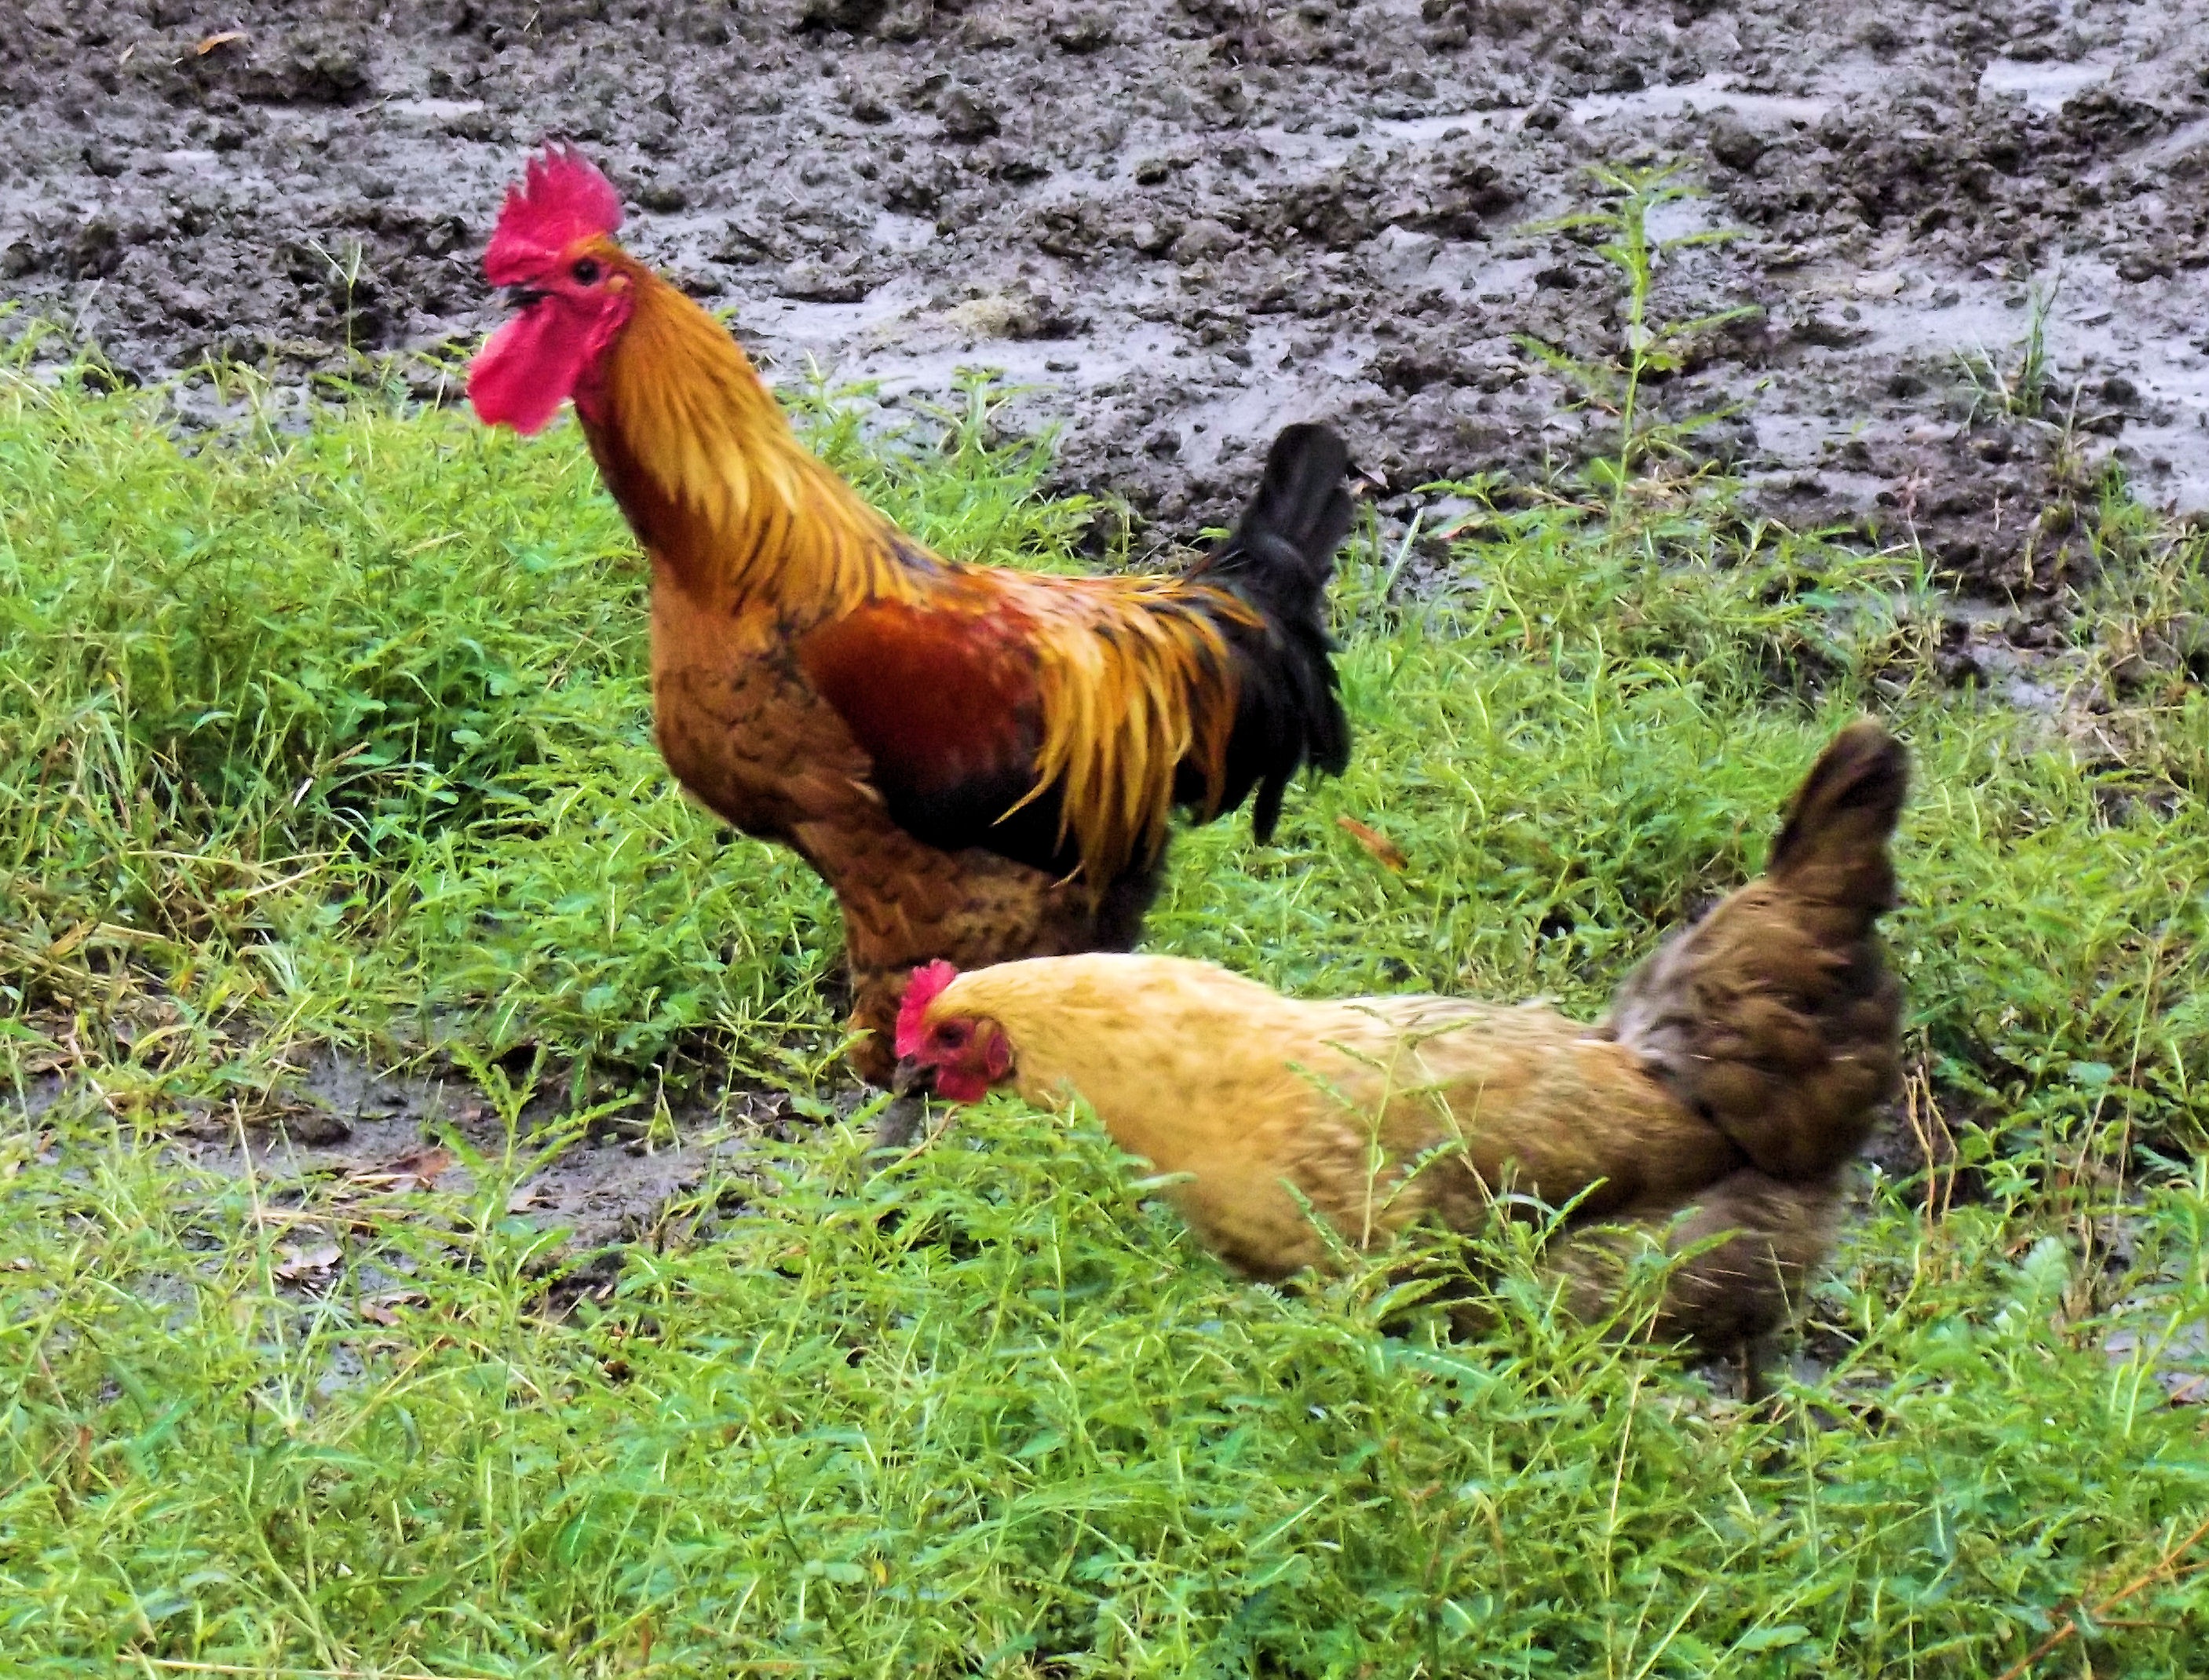
nature, grass, bird, farm, prairie, animal, range, standing, rural, red, farming, beak, natural, agriculture, chicken, fowl, fauna, egg, rooster, poultry, hen, eating, galliformes, vertebrate, domestic, chick, traditional, organic, alive, phasianidae, farm animals, organic farming, chicken farm, poultry farming